Thomas Barbour Bryan

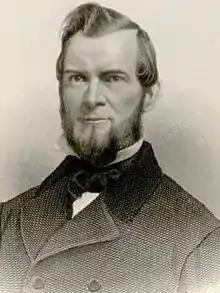
1871 engraving of Bryan

Bryan would ultimately play an important role in the development of the town of Cottage Hill/Elmhurst. He is often referred to as "The Father of Elmhurst". In 1860, Bryan converted the bowling alley in his Byrd's Nest residence's basement into a chapel space where he invited local residents to hold services. He did so in response to news that a former church building in the city of Chicago was being converted into bowling alley. The chapel was one of the community's first church spaces, and it proved popular enough that he was motivated five years later to erect a separate building on his estate housing a new chapel. The 1865 Byrd's Nest chapel stood where the intersection of Cottage Hill Avenue and St. Charles Road is today. It was demolished in 1914, but its former congregation is a precursor to the town's Church of Our Savior which continues to exist. In 1869, Bryan assembled a number of Cottage Hill residents and proposed the idea of renaming the community to "Elmhurst", a name reflective of the German heritage of many town residents and the many elm trees that Bryan had planted across the community over the course of the preceding ten years. This proposal was successful. That same year, Bryan and his wife Jennie sold 30 acres of their land in Elmhurst to the German Evangelical Synod of the Northwest for $10,000. In 1871, the Synod established the Elmhurst Pro-seminary on the property, a seminary which would eventually become Elmhurst University.